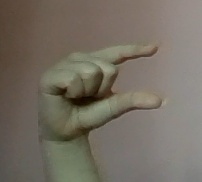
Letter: dal